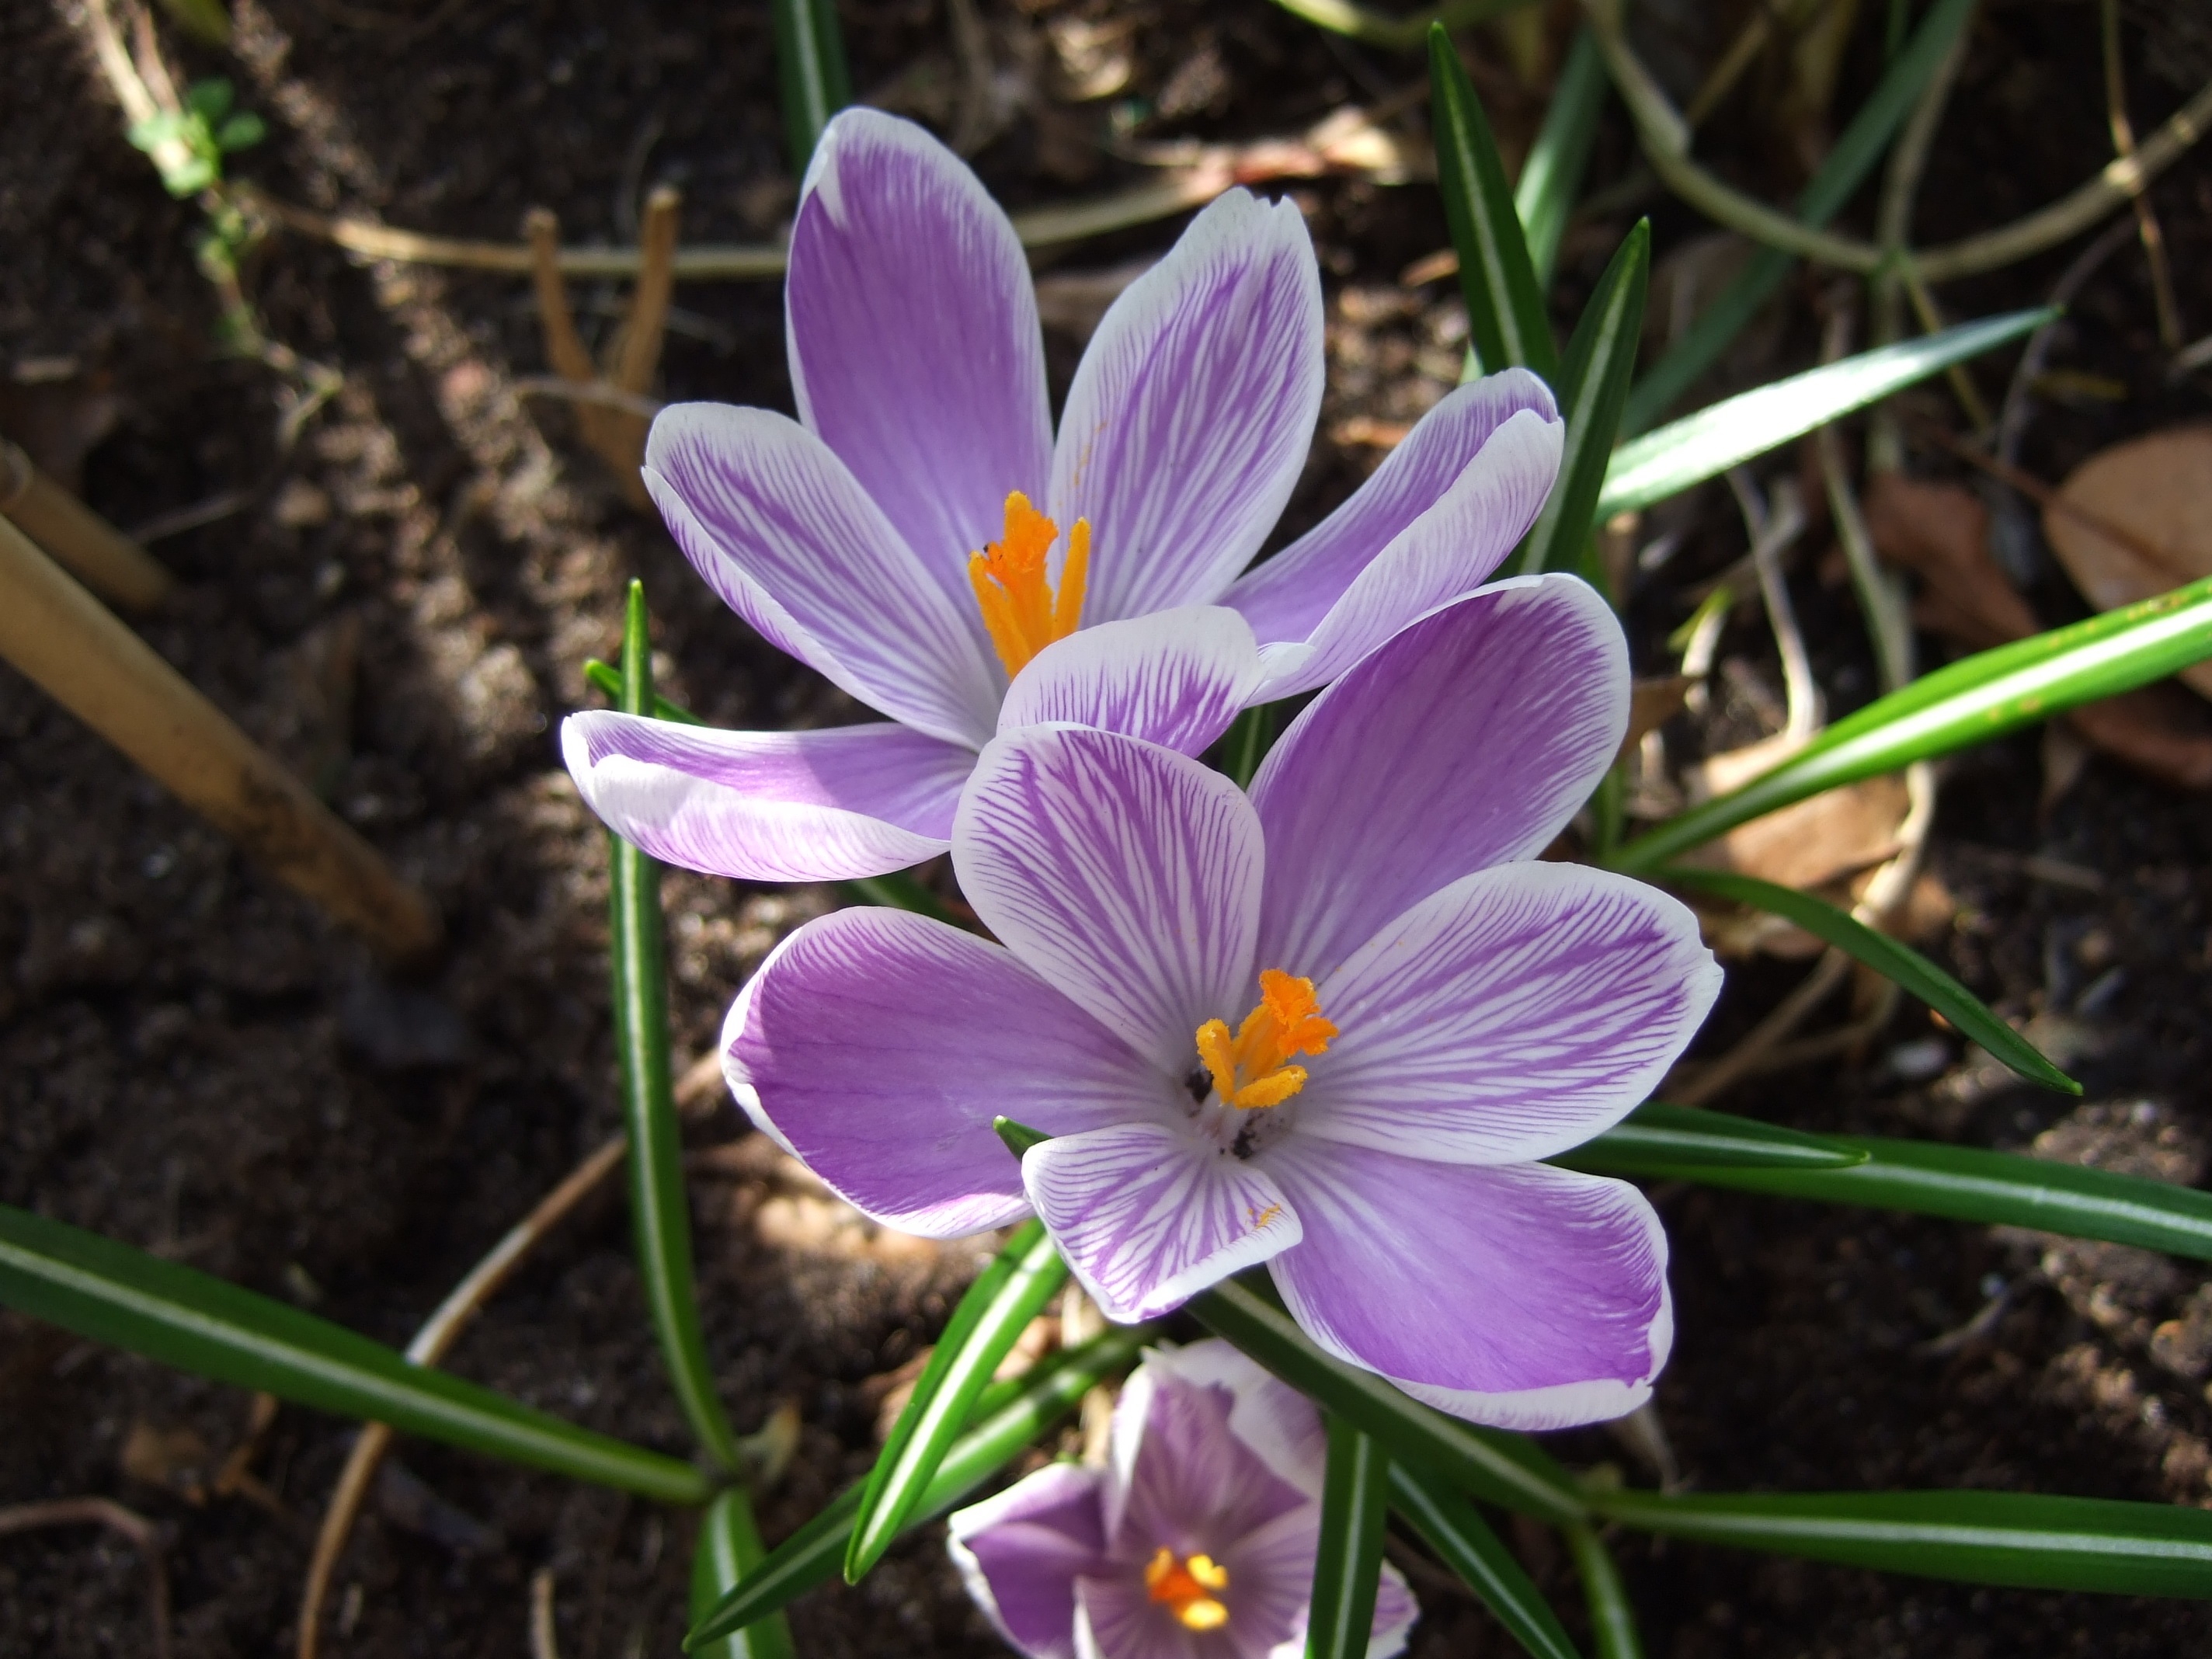
plant, flower, purple, petal, spring, botany, flora, wildflower, eye, crocus, spring flowers, macro photography, flowering plant, flower bulbs, iris versicolor, land plant, iris family